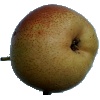
Label: Pear Forelle 1